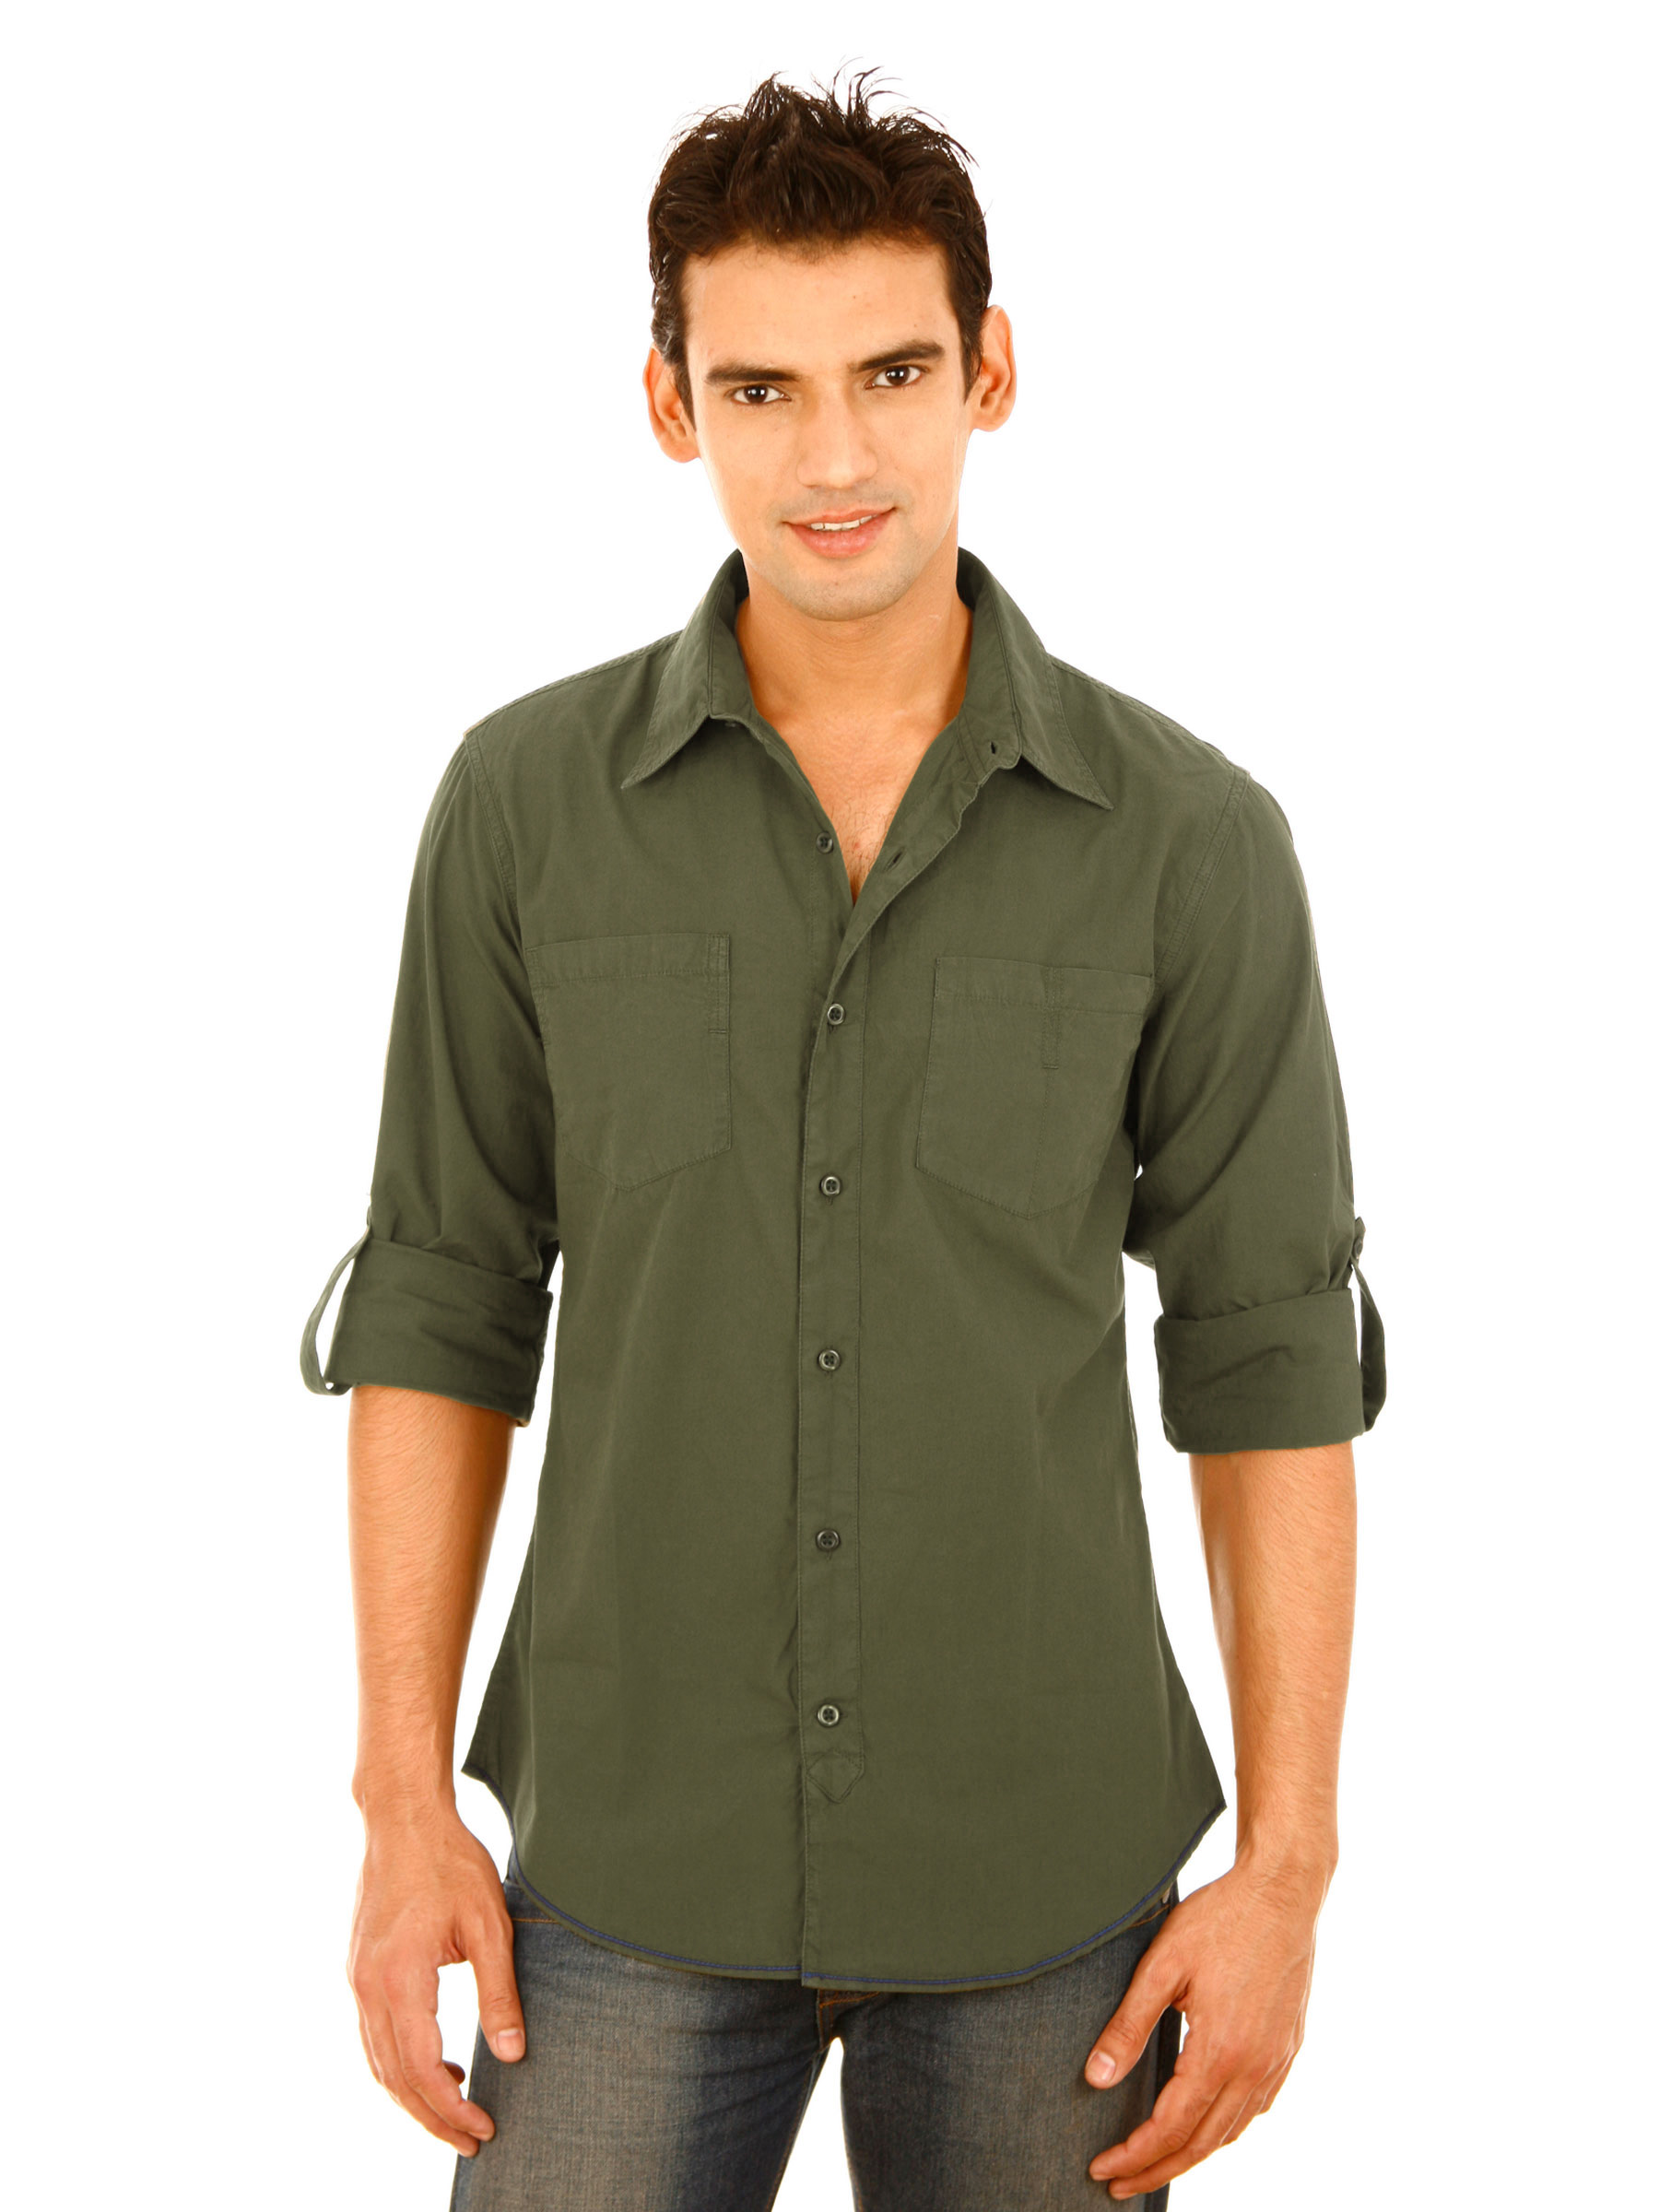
United Colors of Benetton Men Olive Shirts
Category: Apparel / Topwear / Shirts
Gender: Men
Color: Olive
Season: Fall 2011
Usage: Casual